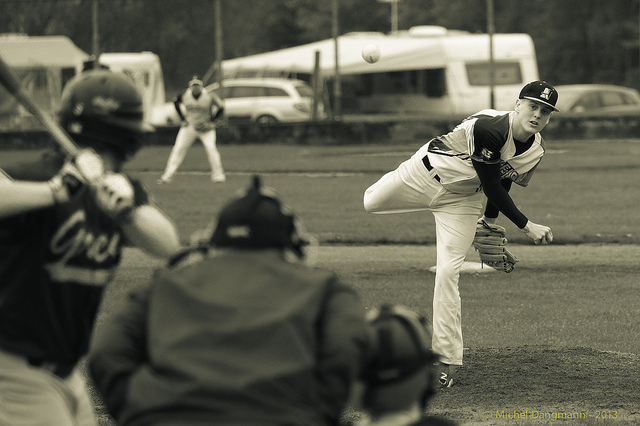
một cầu thủ ném bóng đang ném quả bóng về phía cầu thủ đánh bóng